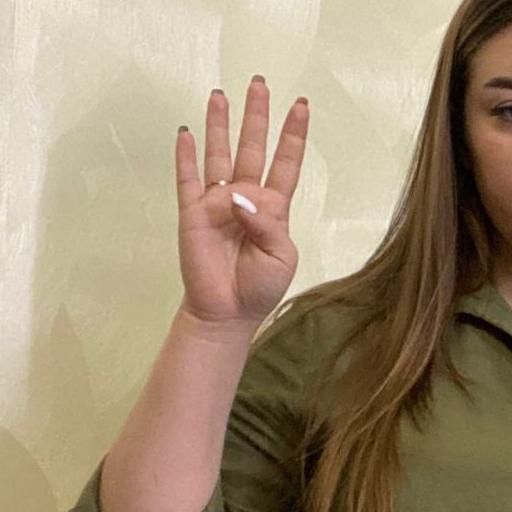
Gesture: four